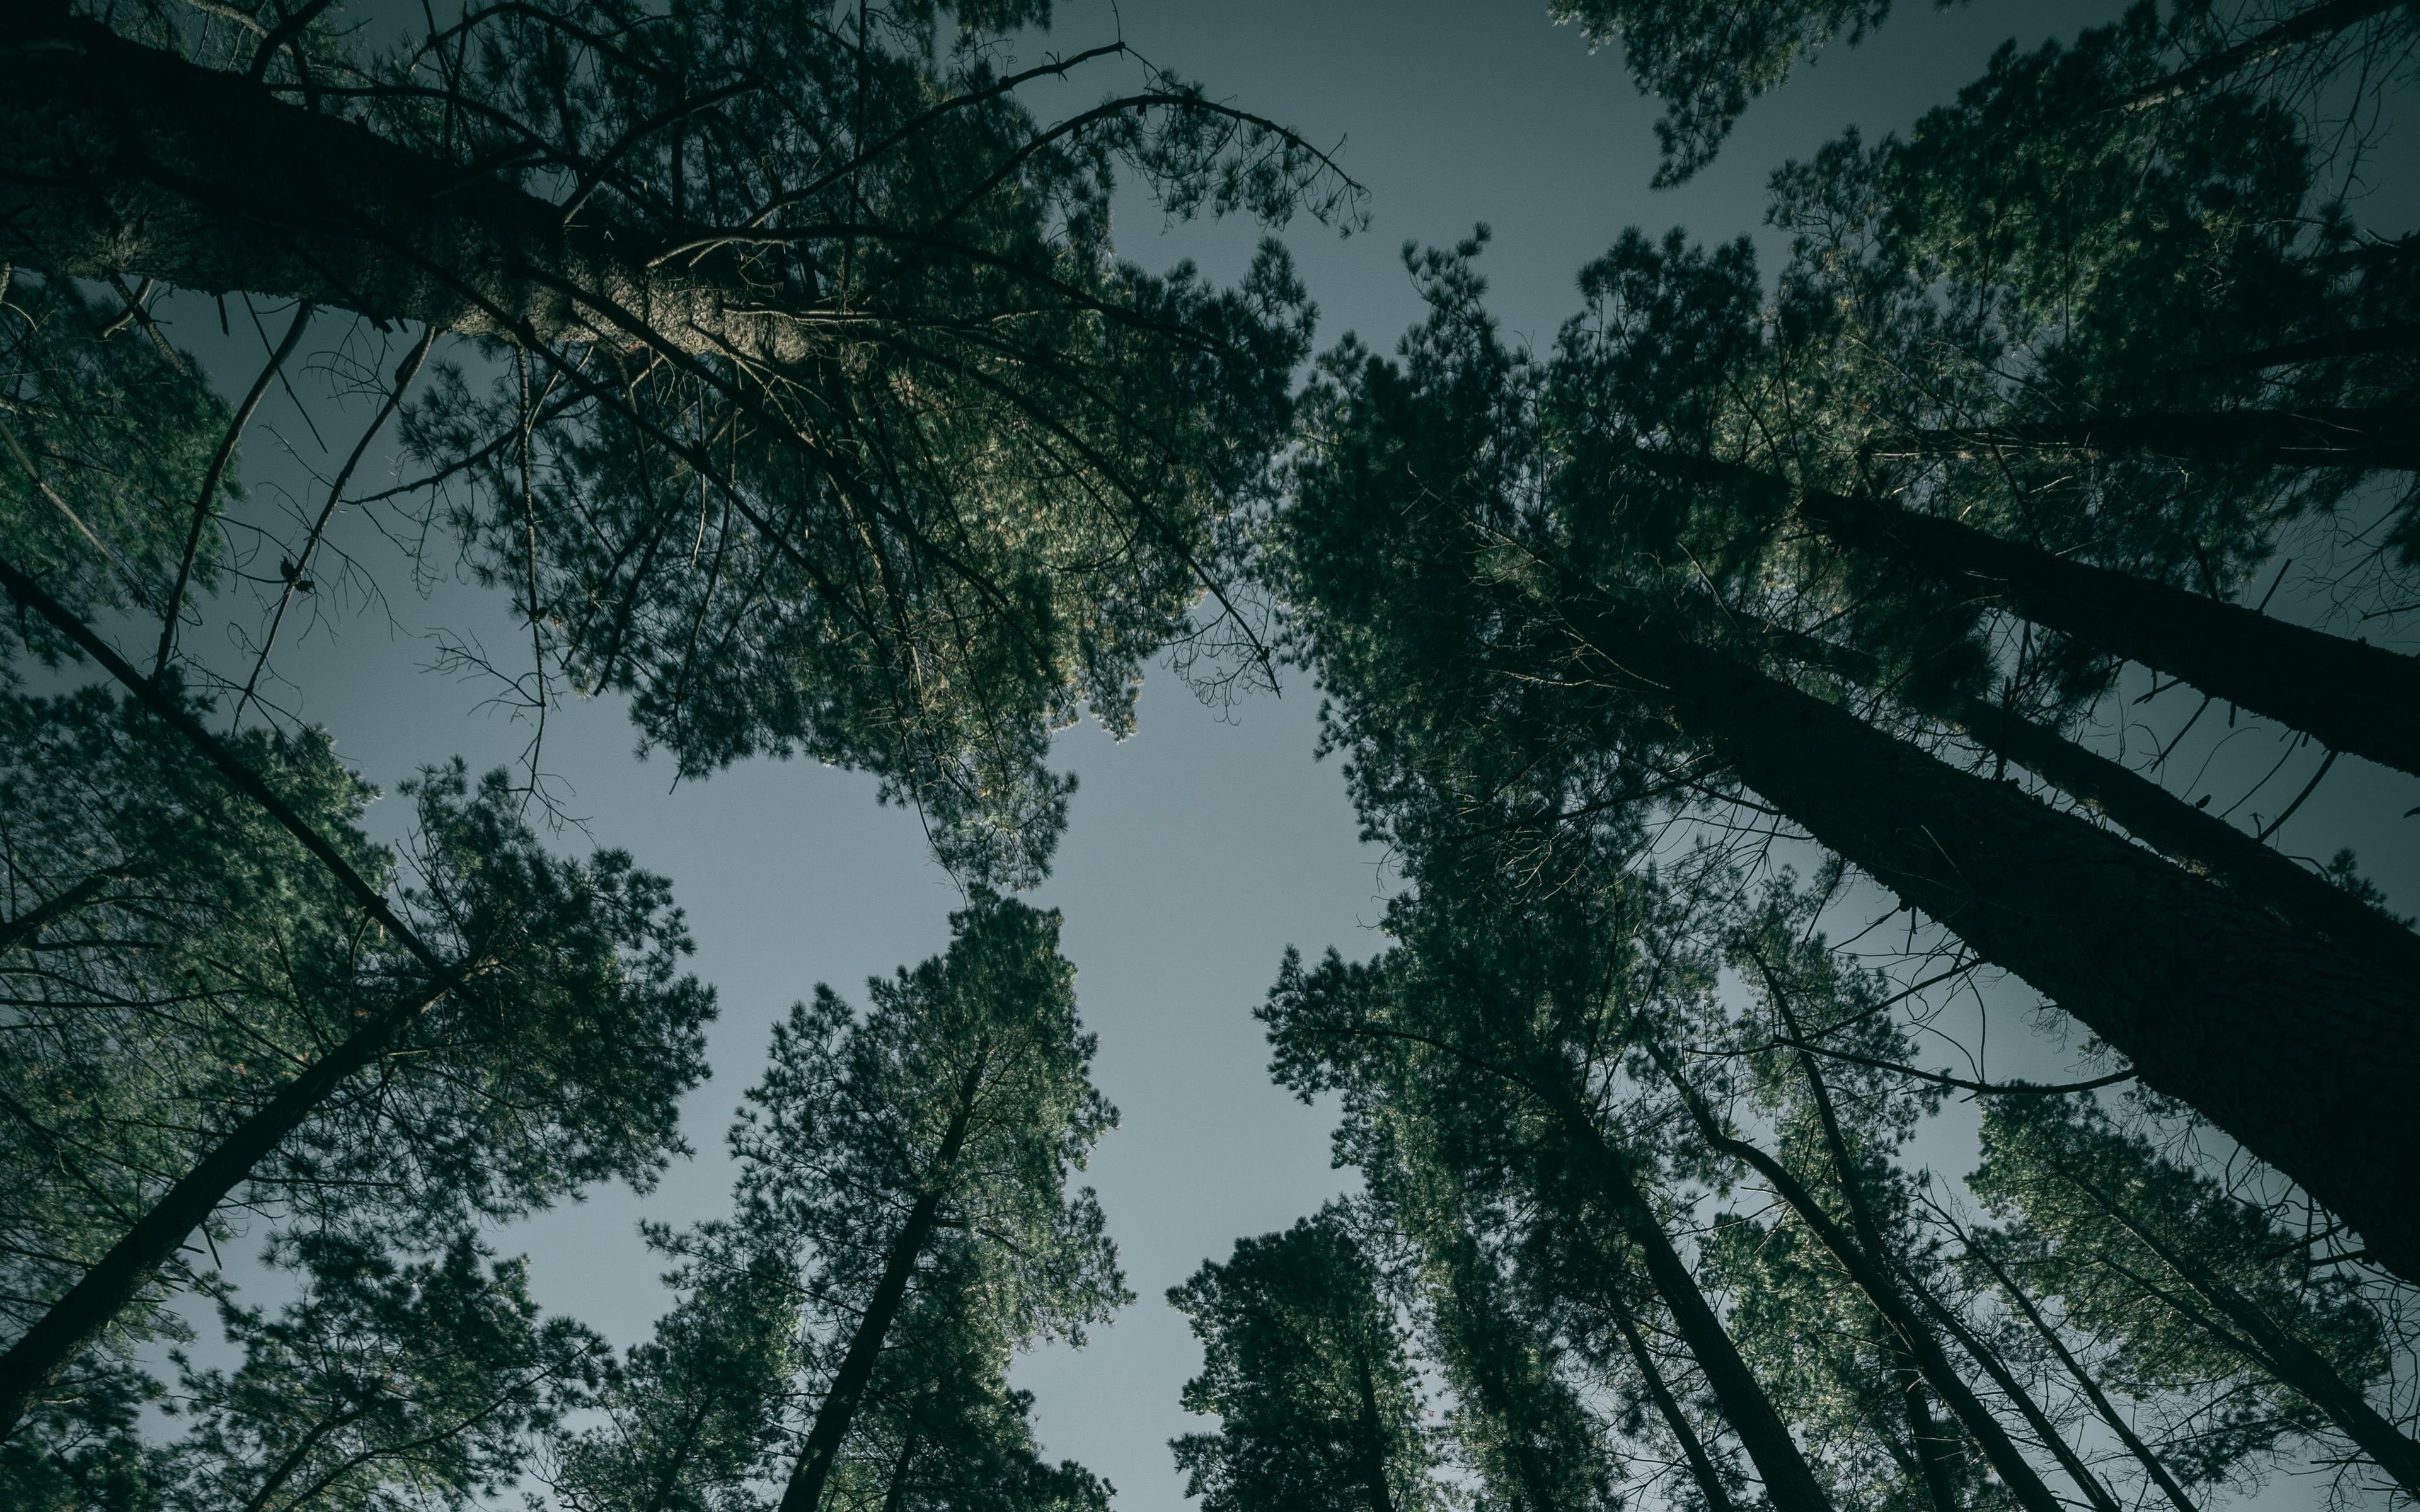
tree, atmosphere, cloud, sky, wood, natural landscape, twig, terrestrial plant, trunk, water, biome, atmospheric phenomenon, evergreen, landscape, Tints and shades, plant, forest, pattern, temperate broadleaf and mixed forest, spruce fir forest, conifer, woodland, symmetry, fog, grass, winter, jungle, mist, darkness, Northern hardwood forest, tropical and subtropical coniferous forests, grove, reflection, old growth forest, plant stem, temperate coniferous forest, valdivian temperate rain forest, rainforest, pine, fir, pine family, lens flare, shadow, monochrome photography